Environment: real
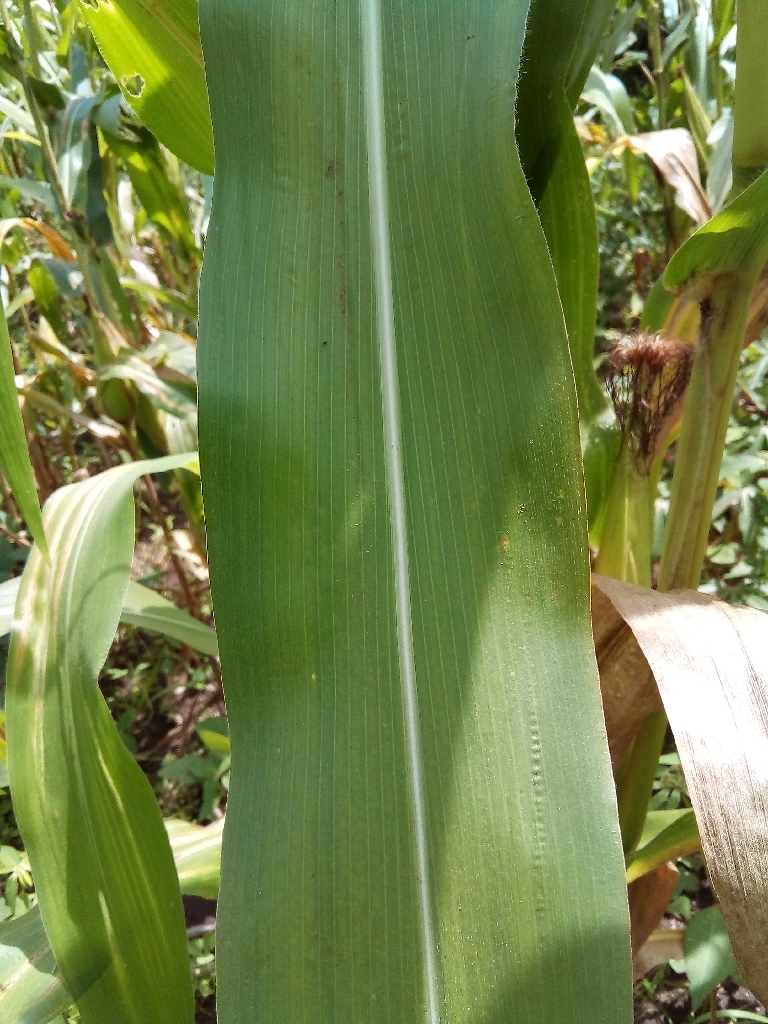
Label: healthy